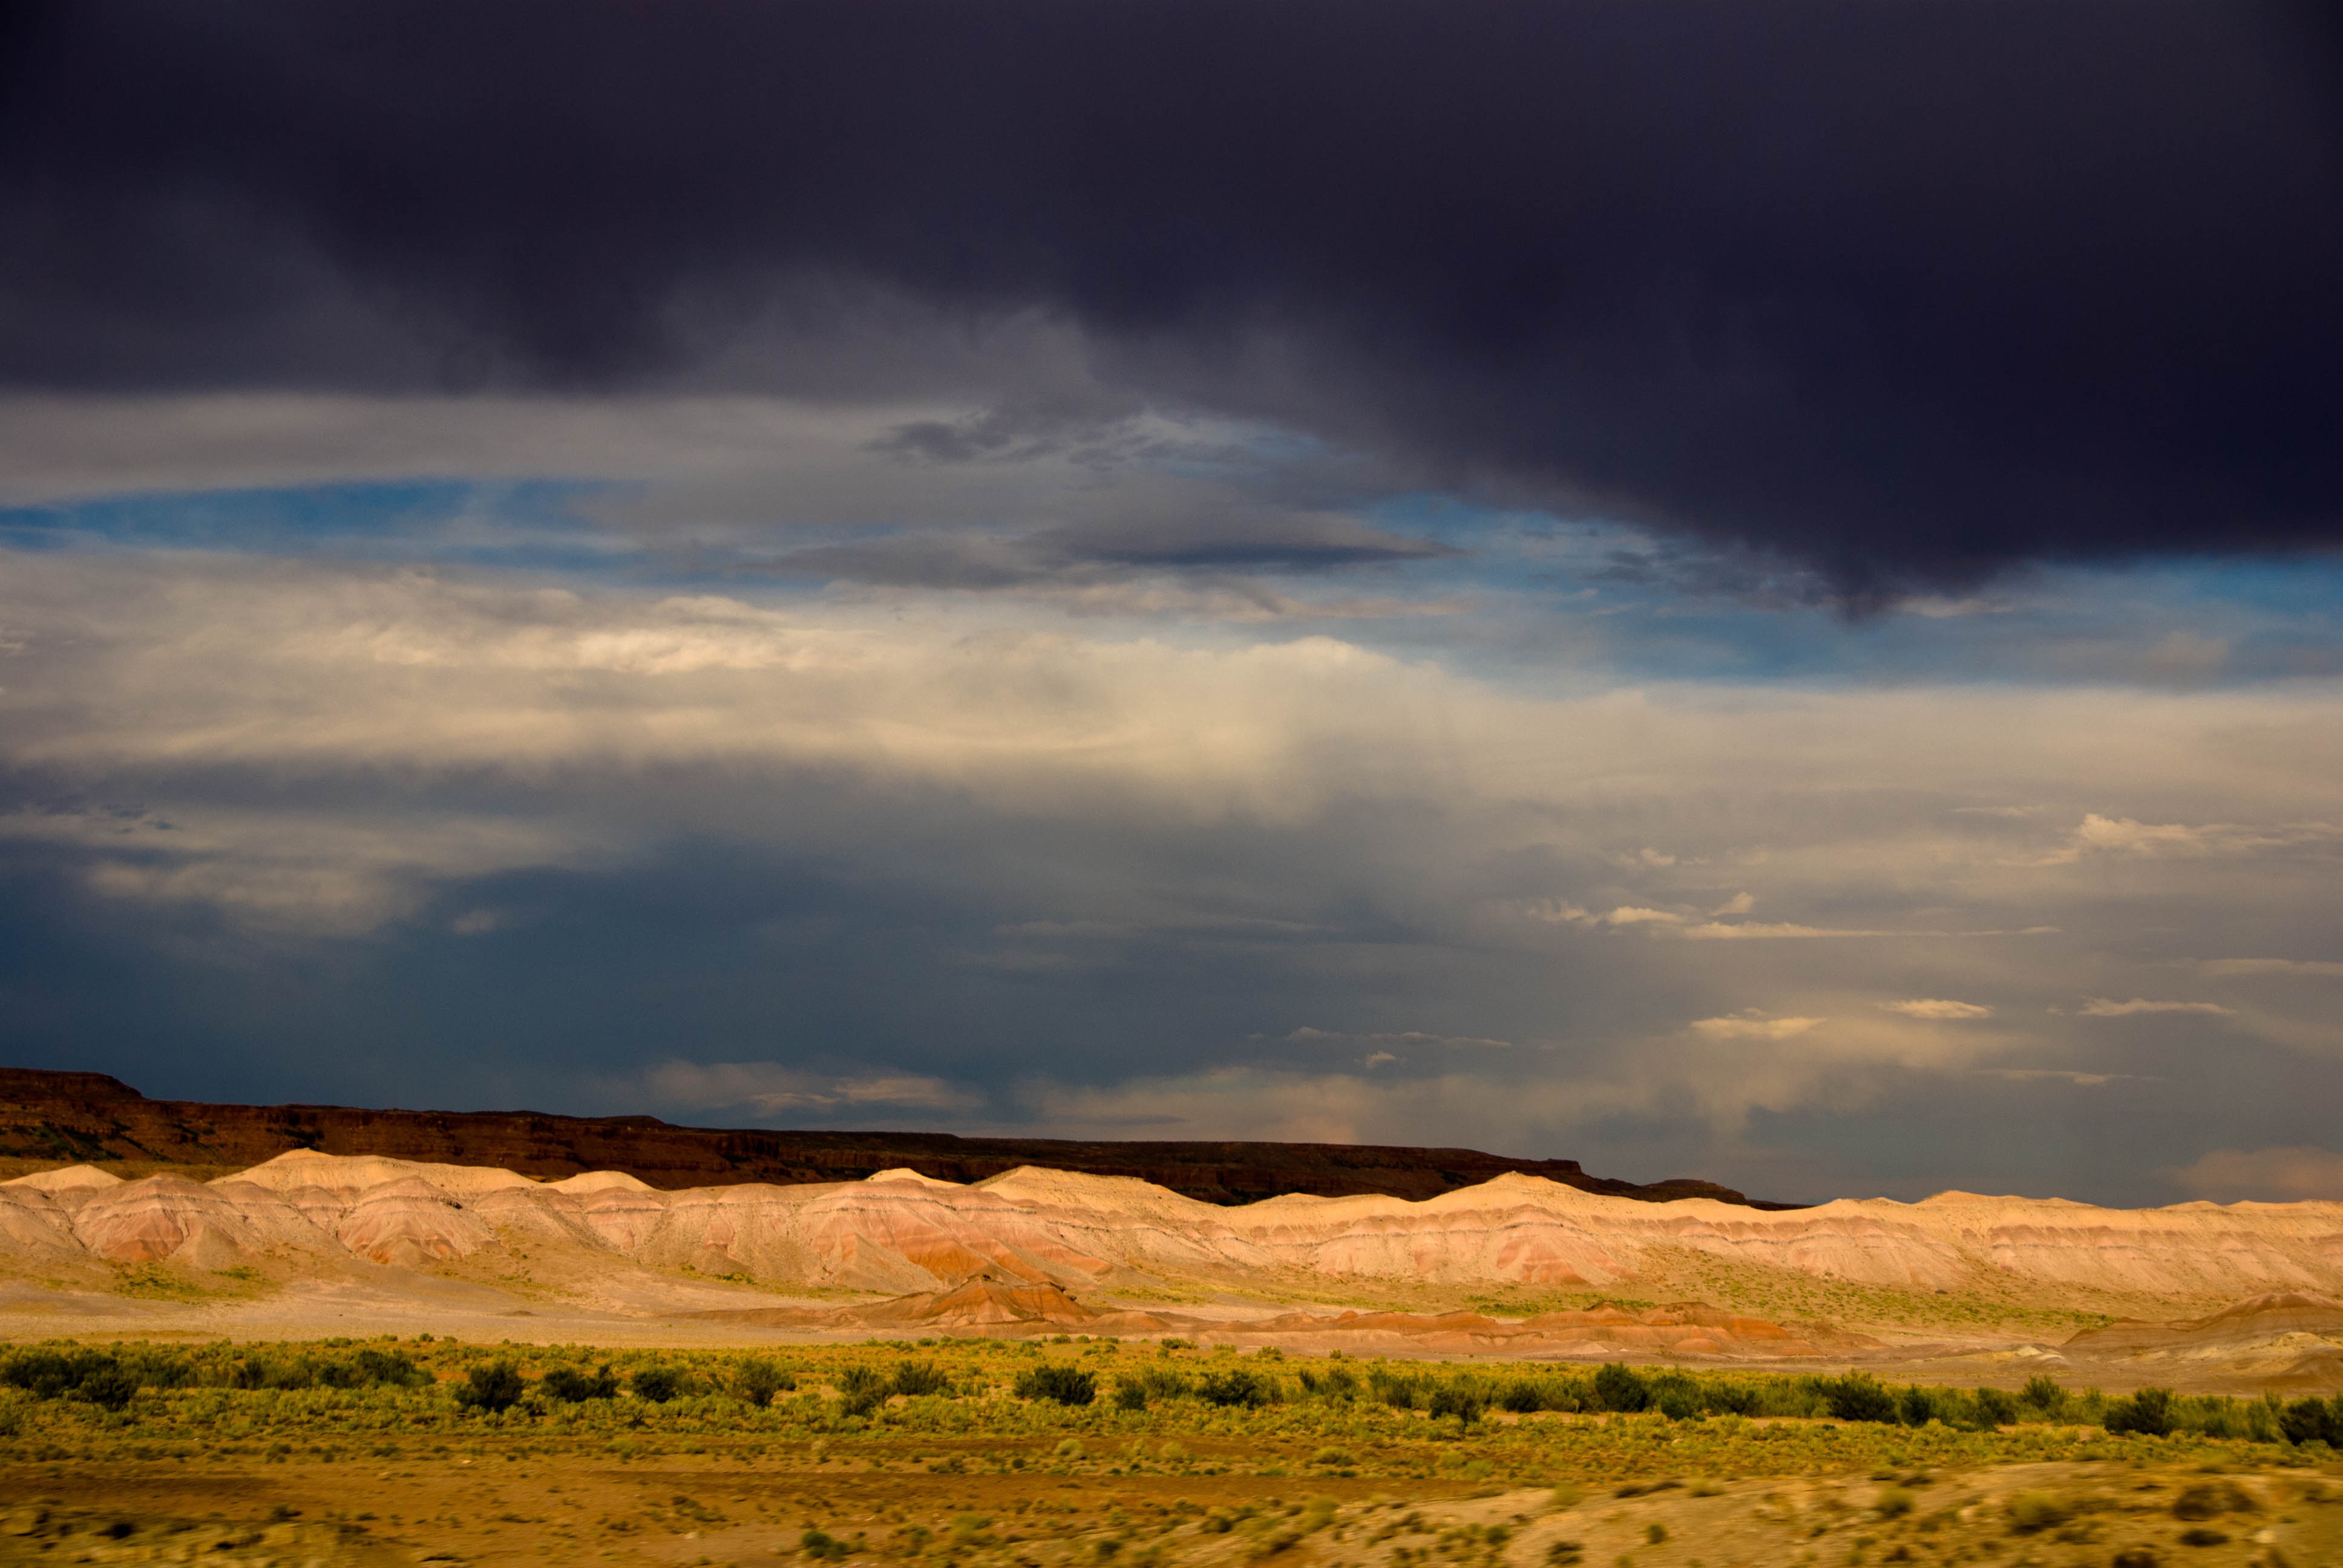
landscape, nature, grass, horizon, wilderness, mountain, cloud, sky, sunrise, sunset, field, prairie, sunlight, morning, hill, dawn, explore, range, dusk, wild, evening, plain, life, outdoors, mountains, grassland, plateau, beauty, scene, steppe, rural area, meteorological phenomenon, natural environment, geographical feature, mountainous landforms